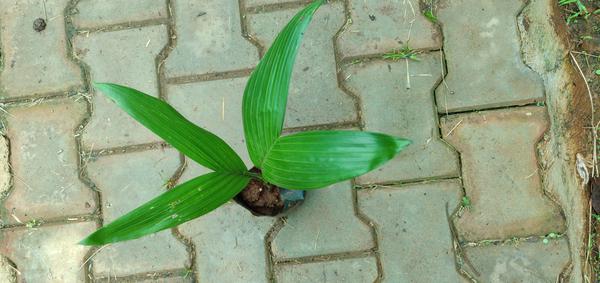
Plant: Betel_Nut